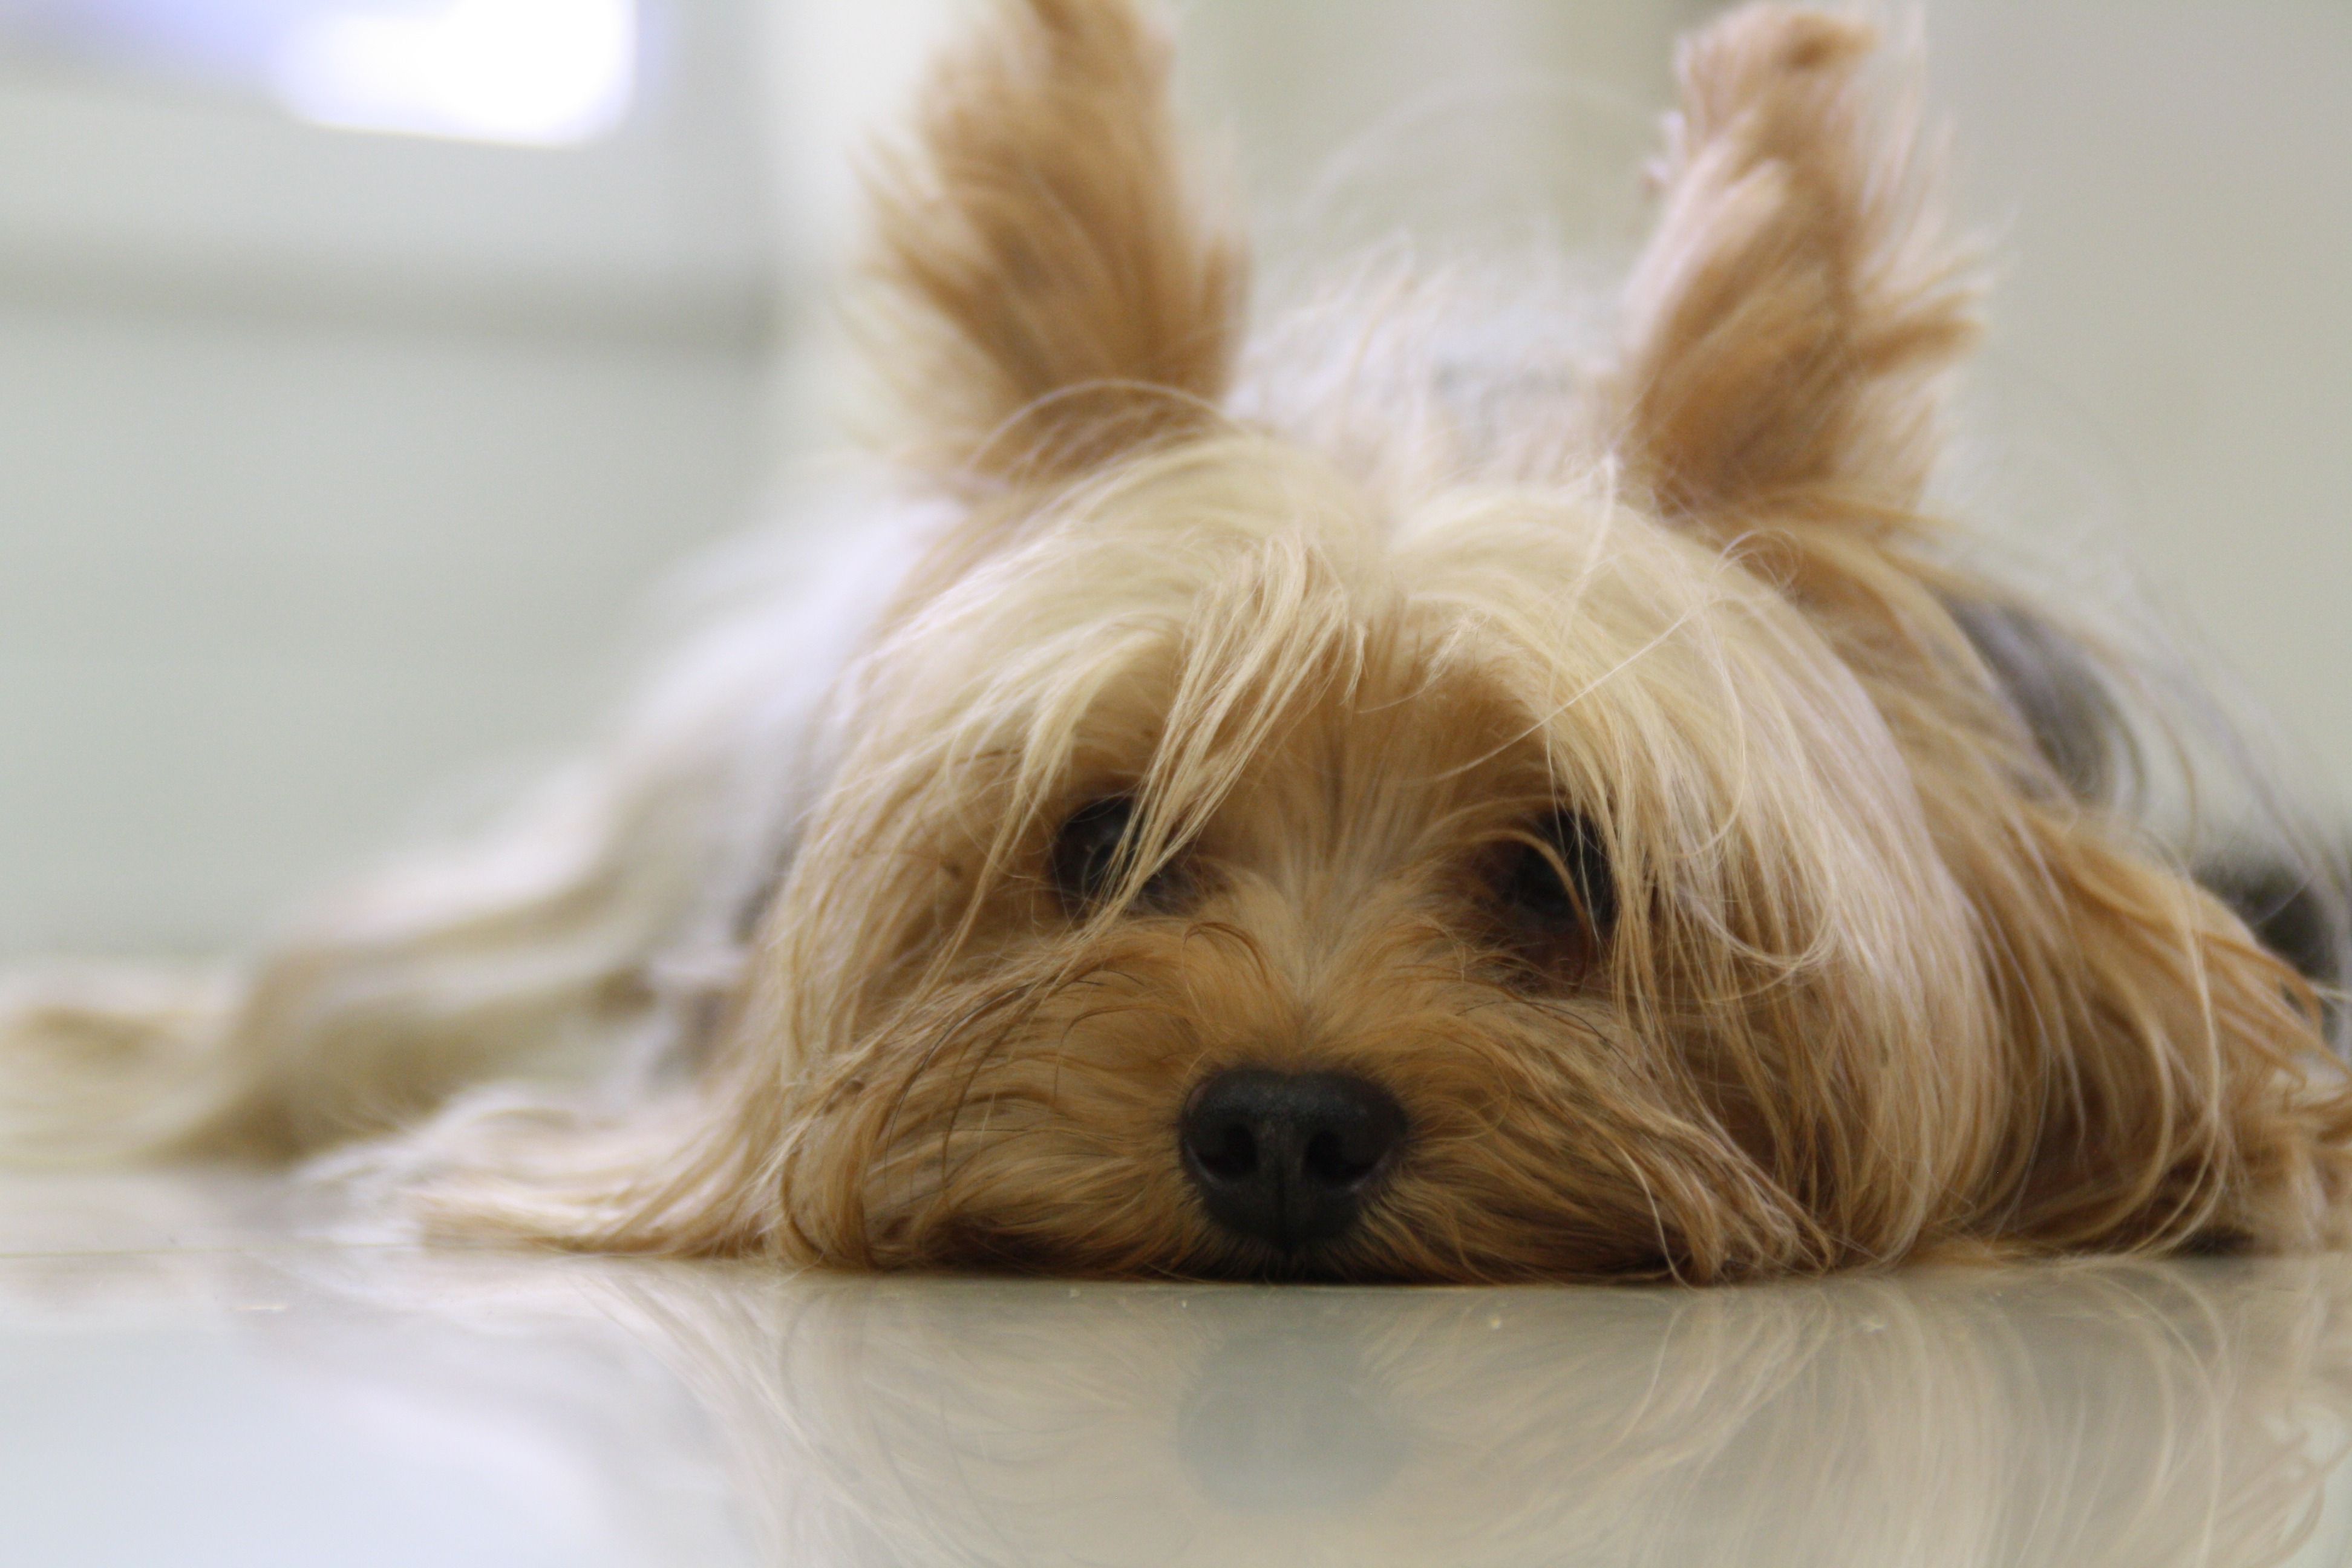
dog, cute, canine, pet, mammal, close up, lazy, sleepy, yorkie, vertebrate, tired, resting, dog breed, terrier, yorkshire terrier, exhausted, cairn terrier, australian silky terrier, dog like mammal, carnivoran, australian terrier, west highland white terrier, morkie, biewer terrier, norwich terrier, norfolk terrier